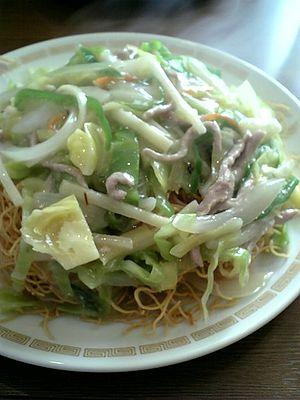
Men-rui est le nom donné à un plat complet à base de nouilles dans la cuisine japonaise. Les nouilles utilisées peuvent être typiquement japonaises ou d'origine chinoise.
Sara udon, littéralement plaque de « nouilles » est un plat originaire de la préfecture de Nagasaki au Japon.